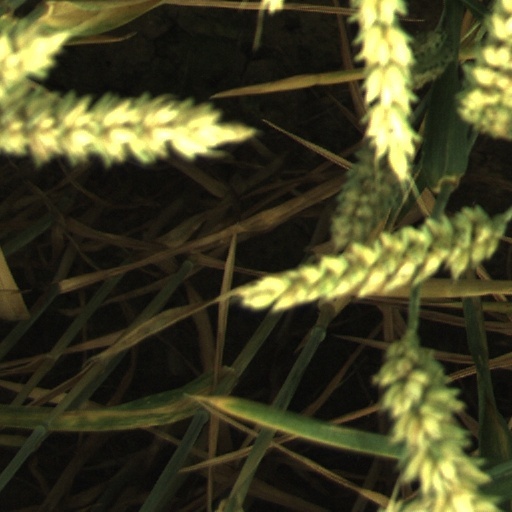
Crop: wheat